Nathan Peat

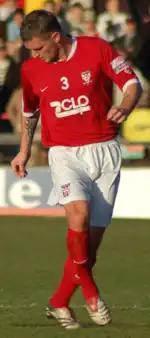
Peat playing for York City in 2007

After joining York City on trial, and playing in a pre-season friendly at Frickley Athletic in July 2005, the Conference National outfit expressed an interest in signing him. After playing in two more pre-season games against Hartlepool United and Ossett Town he signed for the club on 30 July. Peat signed a new deal at York in July 2006 after being offered a contract extension earlier that summer. On 25 August, Peat scored the winner for York City against Burton Albion from a free kick. He then scored a similar goal from a free kick against Northwich Victoria on 3 October, which was also the match winner. During York's 1–0 defeat to Woking Peat was sent off during a brawl, in which Peat threw several punches. Peat was given a three-match suspension as a result of his red card. In March 2007, Peat was found guilty of violent conduct, and given the punishment of a £200 fine and a two-game ban. He was released by York at the end of the 2006–07 season on 16 May 2007.